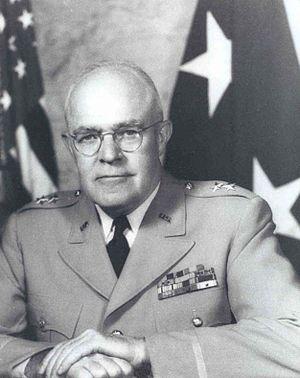
Le Commandant du Bureau de la Garde nationale dirige le National Guard Bureau et est par conséquent l'officier le plus haut gradé de la Garde nationale américaine, un des services des forces américaines qui constitue sa réserve et dont les effectifs sont répartis entre les branches de l'Air Force et de l'Army. L'actuel CNGB est le général Joseph L. Lengyel.